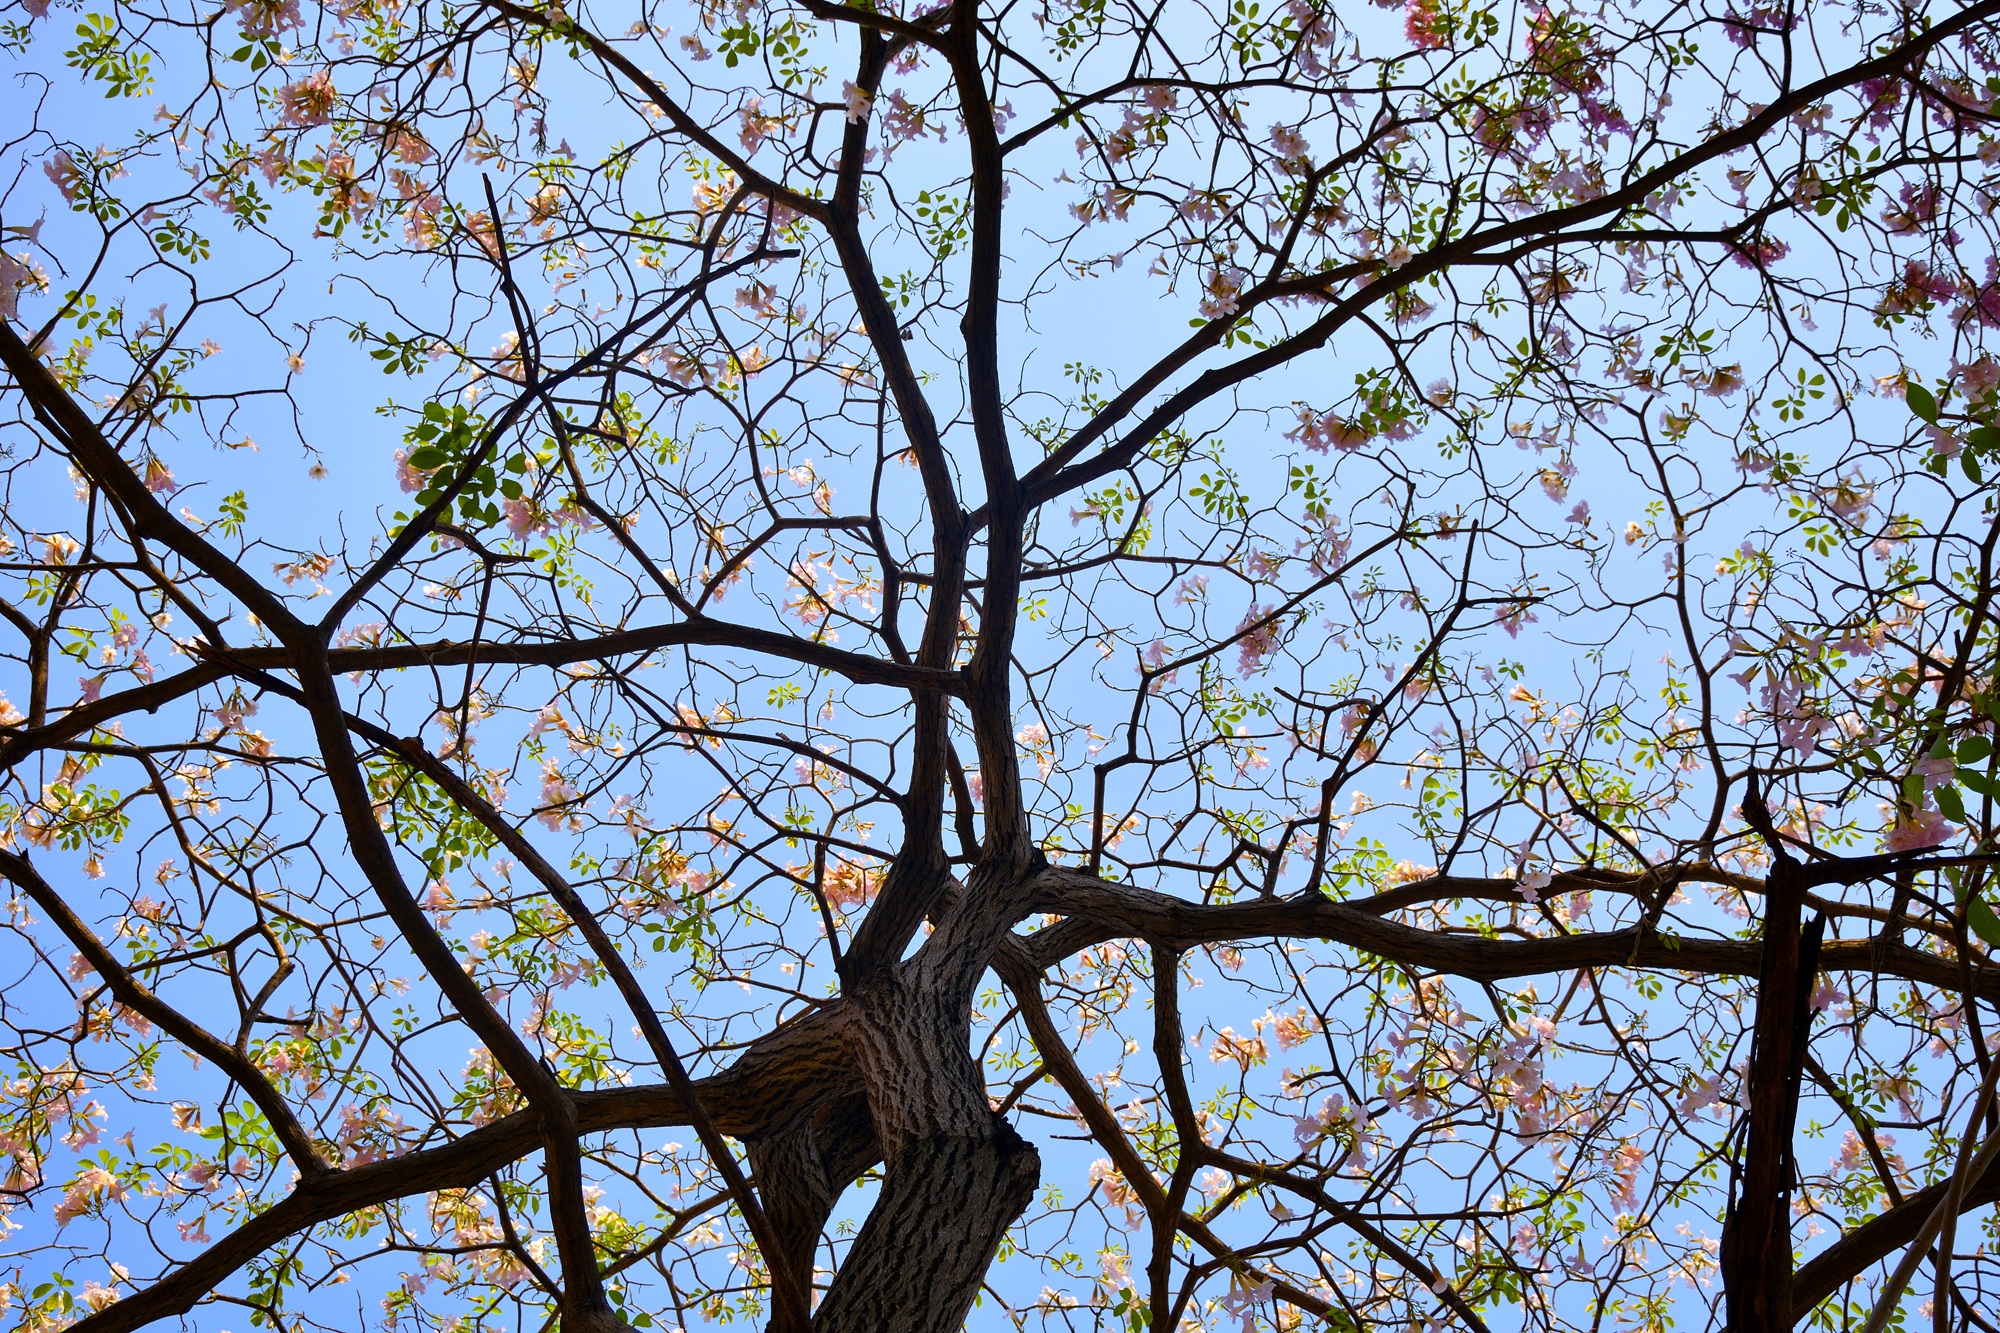
branch, tree, nature, plant, flower, blossom, leaf, flora, botany, season, spring, woody plant, land plant, autumn, sunlight, flowering plant, park